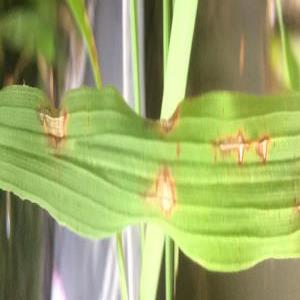
Disease: Blast